SS Emperor

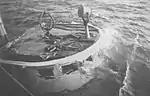
"Emperor"s pilothouse underwater

While bound for the lakehead with of coal on the night of November 24, 1936, "Emperor" encountered a heavy storm. While she was between Passage Island and Lamb Island, she lost her rudder. "Emperor" spent November 25 drifting in the storm. The tug "James Whalen" was sent to aid "Emperor". However, before she arrived, the canaller "Renvoyle" arrived on the scene and towed "Emperor" to Fort William. One of "Emperor"s deckhands was swept overboard in the storm, and drowned.